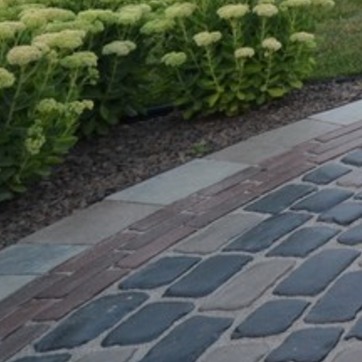
Material: stone